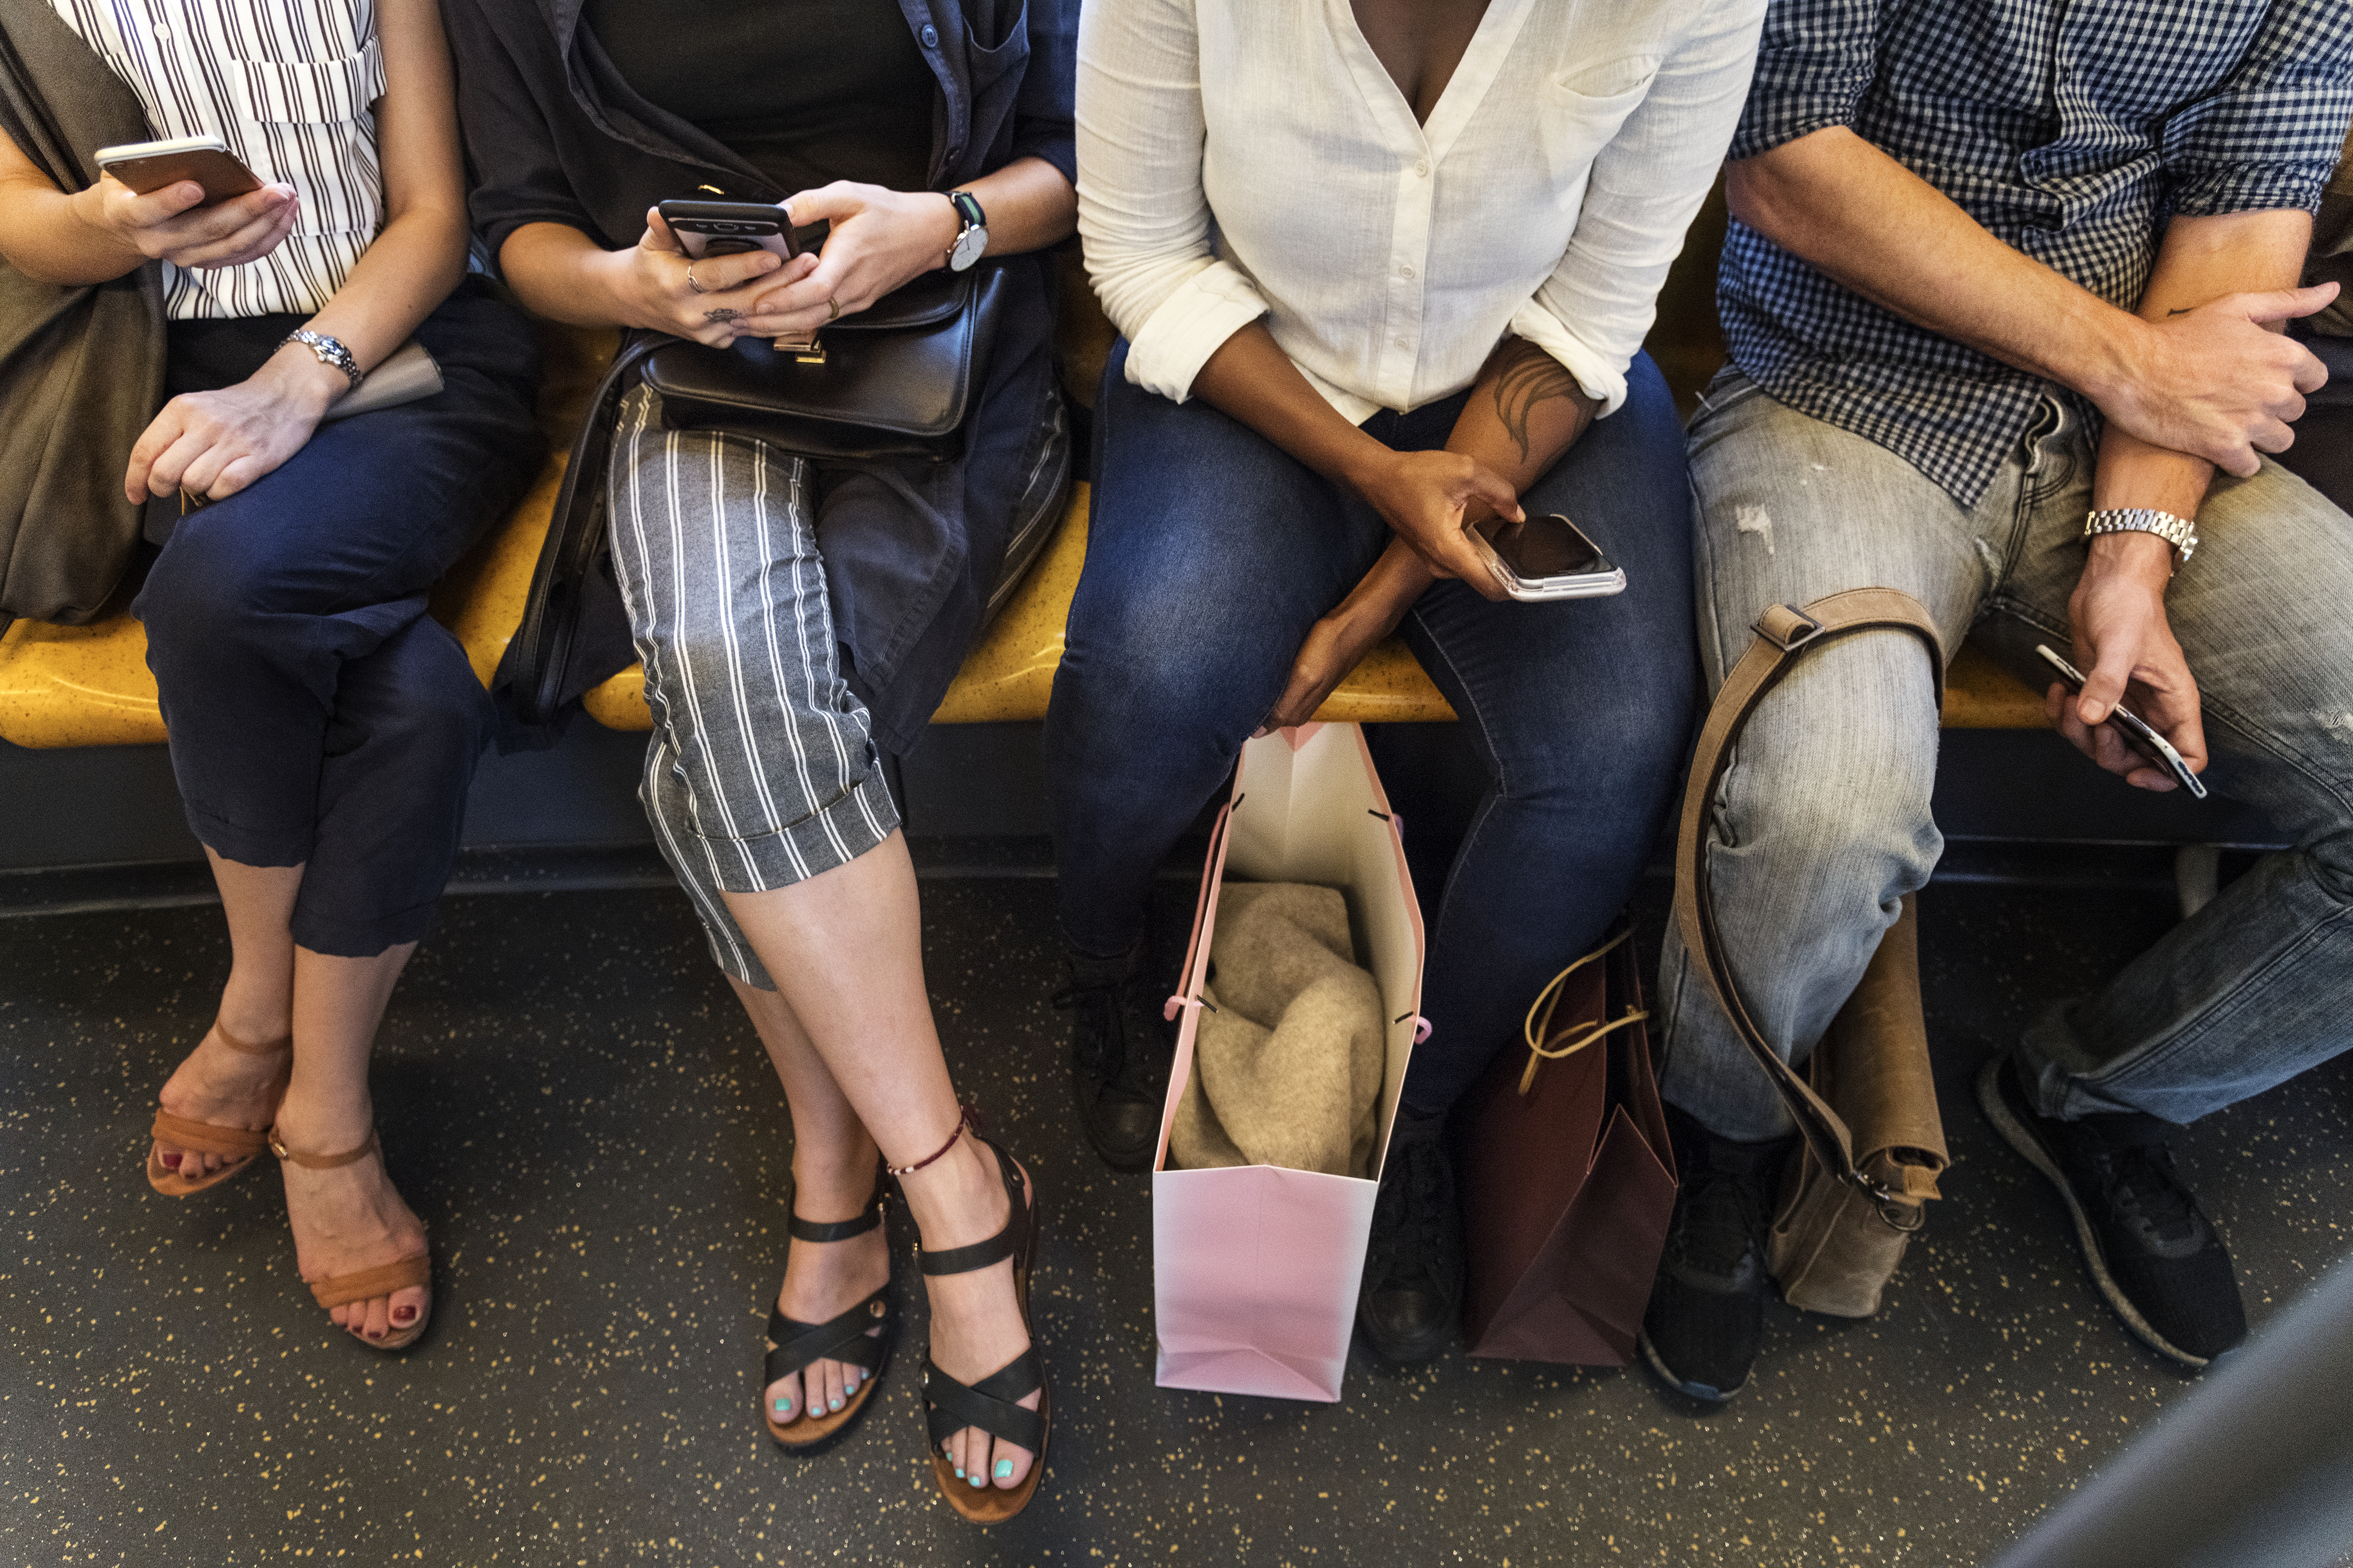
cellphone, communication, community, commuter, connecting, connection, data, device, digital, electronic, gadget, global, information, innovation, internet, media, mobile, network, networking, online, phone, riding, sharing, smartphone, social, subway, technology, telephone, together, togetherness, train, transportation, wireless, woman, footwear, leg, jeans, shoe, fashion accessory, fashion, human body, sitting, denim, joint, thigh, fun, human leg, tights, girl, trousers